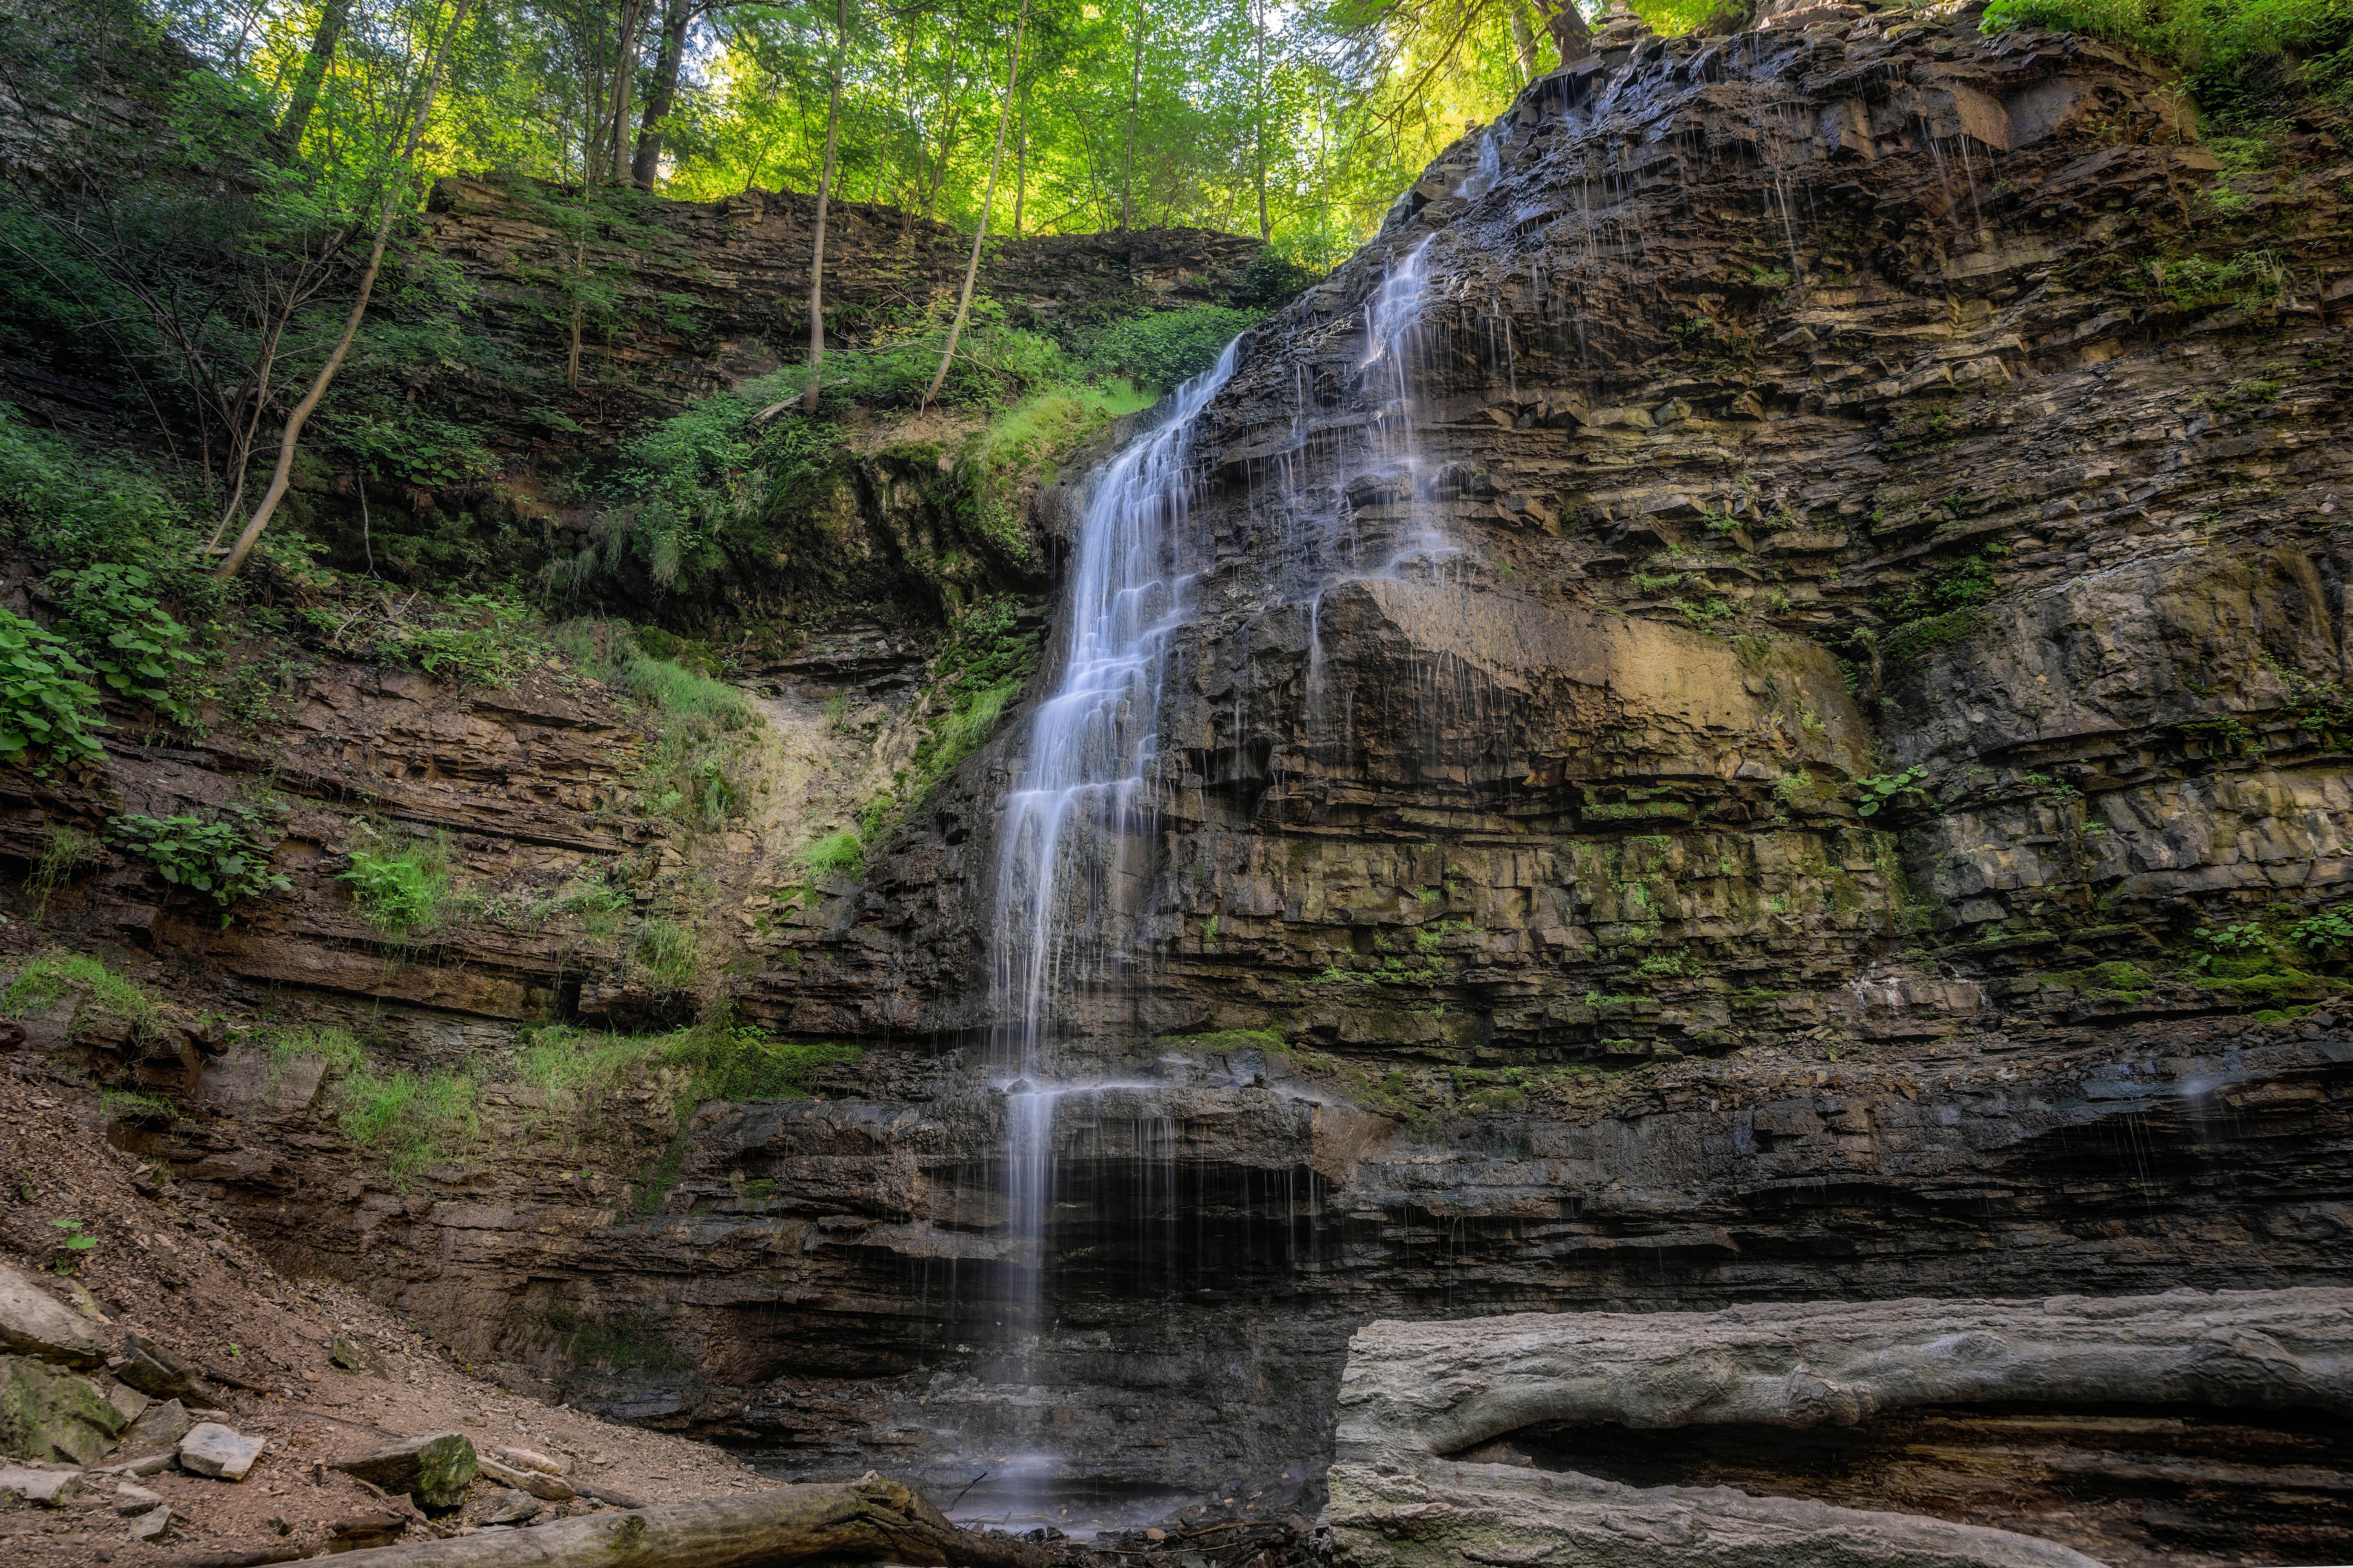
waterfall, body of water, water resources, natural landscape, nature, water, nature reserve, watercourse, vegetation, stream, rock, wilderness, water feature, state park, tree, forest, old growth forest, jungle, chute, formation, ravine, rainforest, creek, river, landscape, outcrop, valdivian temperate rain forest, plant, geology, moss, riparian zone, tropical and subtropical coniferous forests, temperate broadleaf and mixed forest, riparian forest, fluvial landforms of streams, national park, bedrock, mountain river, escarpment